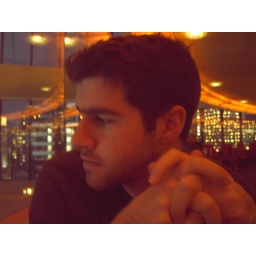
Watching dozens of workers in the high rise office across the street